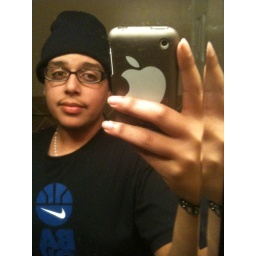
taking a quick mirror pic in my big bro's bathroom hehe